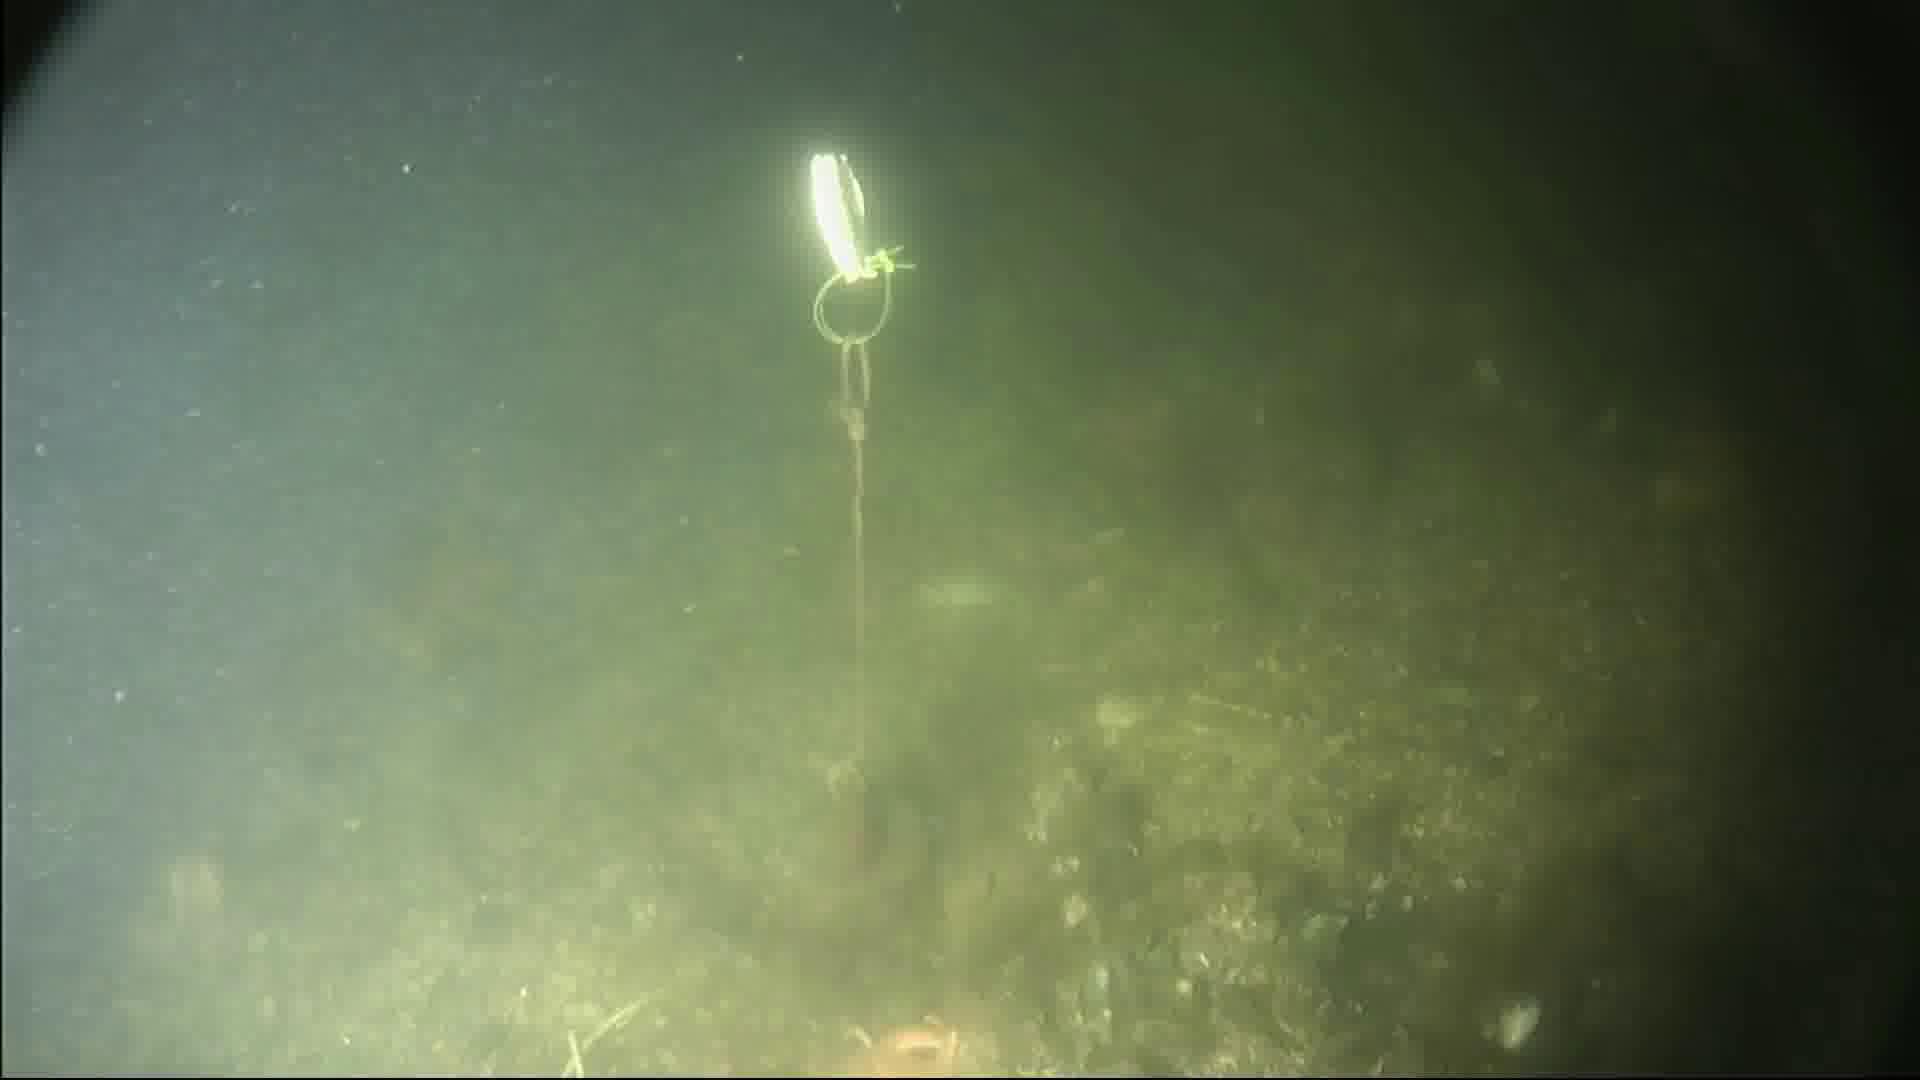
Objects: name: starfish
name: crab